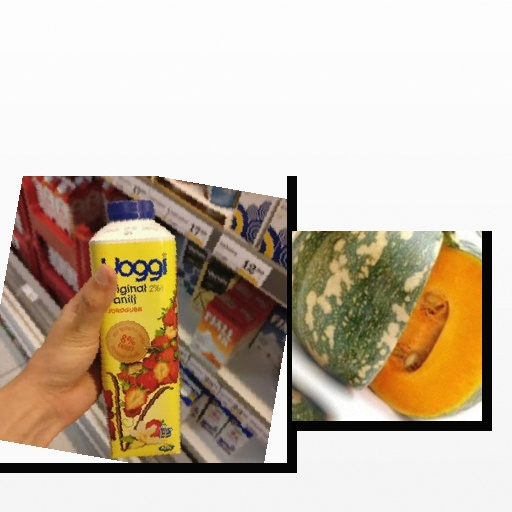
Food items: pumpkin, strawberry_yogurt